Hoberman mechanism

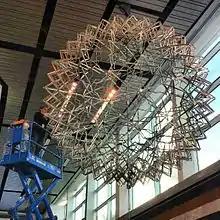
Hoberman sphere featured at the Liberty Science Center

The Hoberman mechanism is featured in works of art, mostly made by artist and inventor of the Hoberman mechanism, Chuck Hoberman. Structures designed by Chuck Hoberman that included the Hoberman mechanism were featured in The Elaine Dannheisser Projects Series from MoMA. A Hoberman sphere also was on display at the MoMA in New York as a part of the "Century of the Child" exhibit. More large Hoberman spheres featuring the Hoberman mechanism are scattered around the world; they can be found anywhere from science centers around the US to wineries in France.